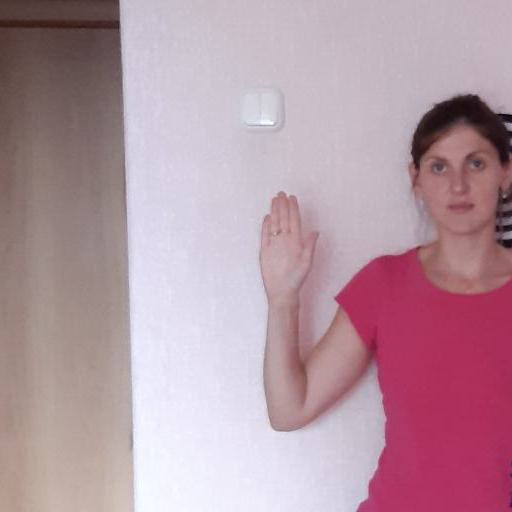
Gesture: stop